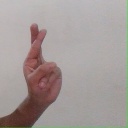
अक्षर: र